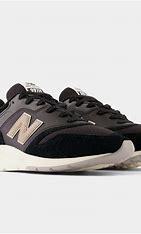
Brand: New
Model: Balance New Balance 997H